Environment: real
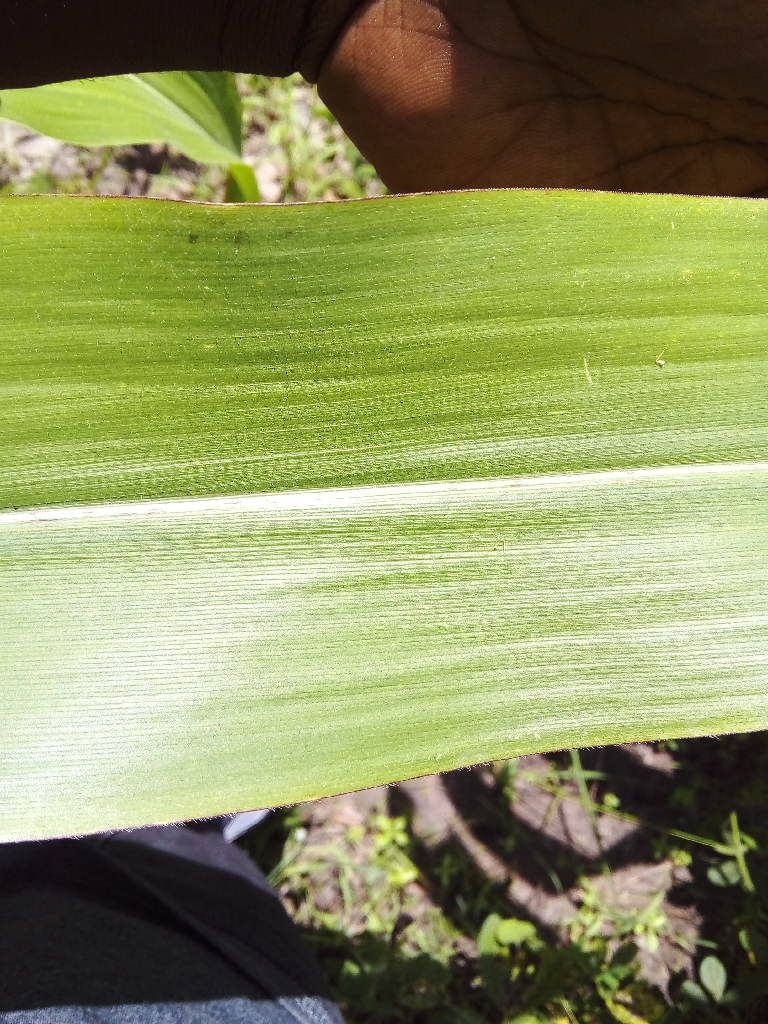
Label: healthy